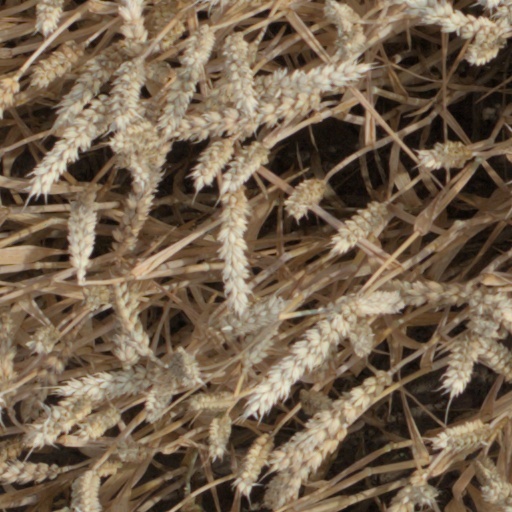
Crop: wheat